Bribir, Šibenik-Knin County

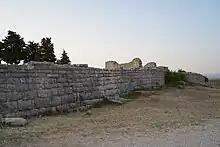
Big walls dating to ancient Varvaria.

In its surroundings were found sites dating to Paleolithic, Neolithic, Eneolithic and early Bronze Age. Up until the Roman conquest, the Liburnians had inhabited the region and built the settlement at the hill of Bribir, which is now an archaeological site. After the Roman conquest in 1st century AD, it was known as the town ("municipium") of "Varvaria". It had big city walls encompassing more than 7 hectares. Pliny the Elder mentioned "Varvarini" as one of 14 municipalities under the jurisdiction of "Scardona" (Skradin).